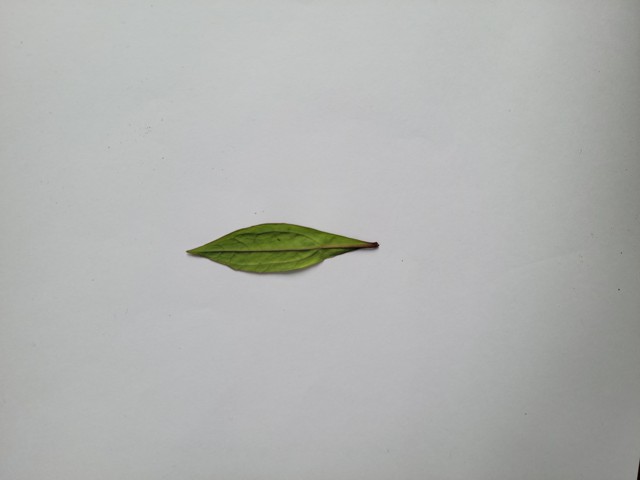
Plant: ayapan